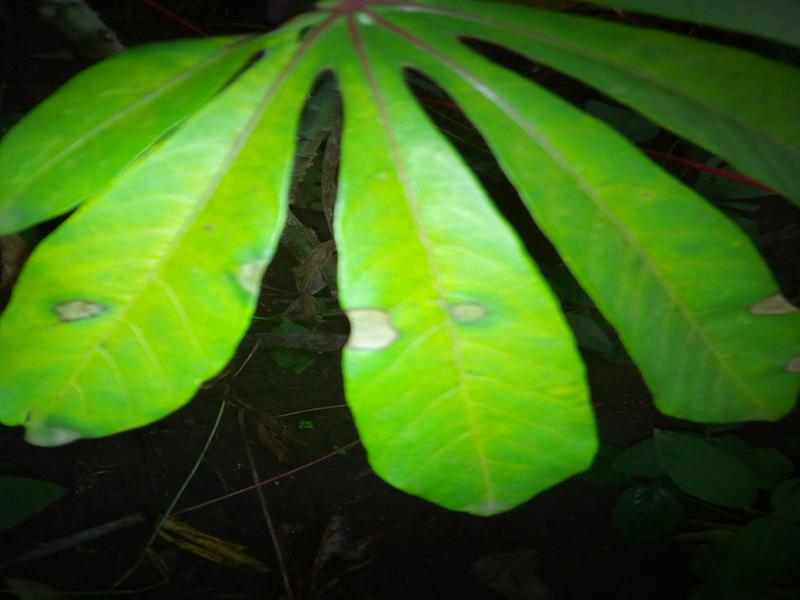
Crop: cassava
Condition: bacterial_blight